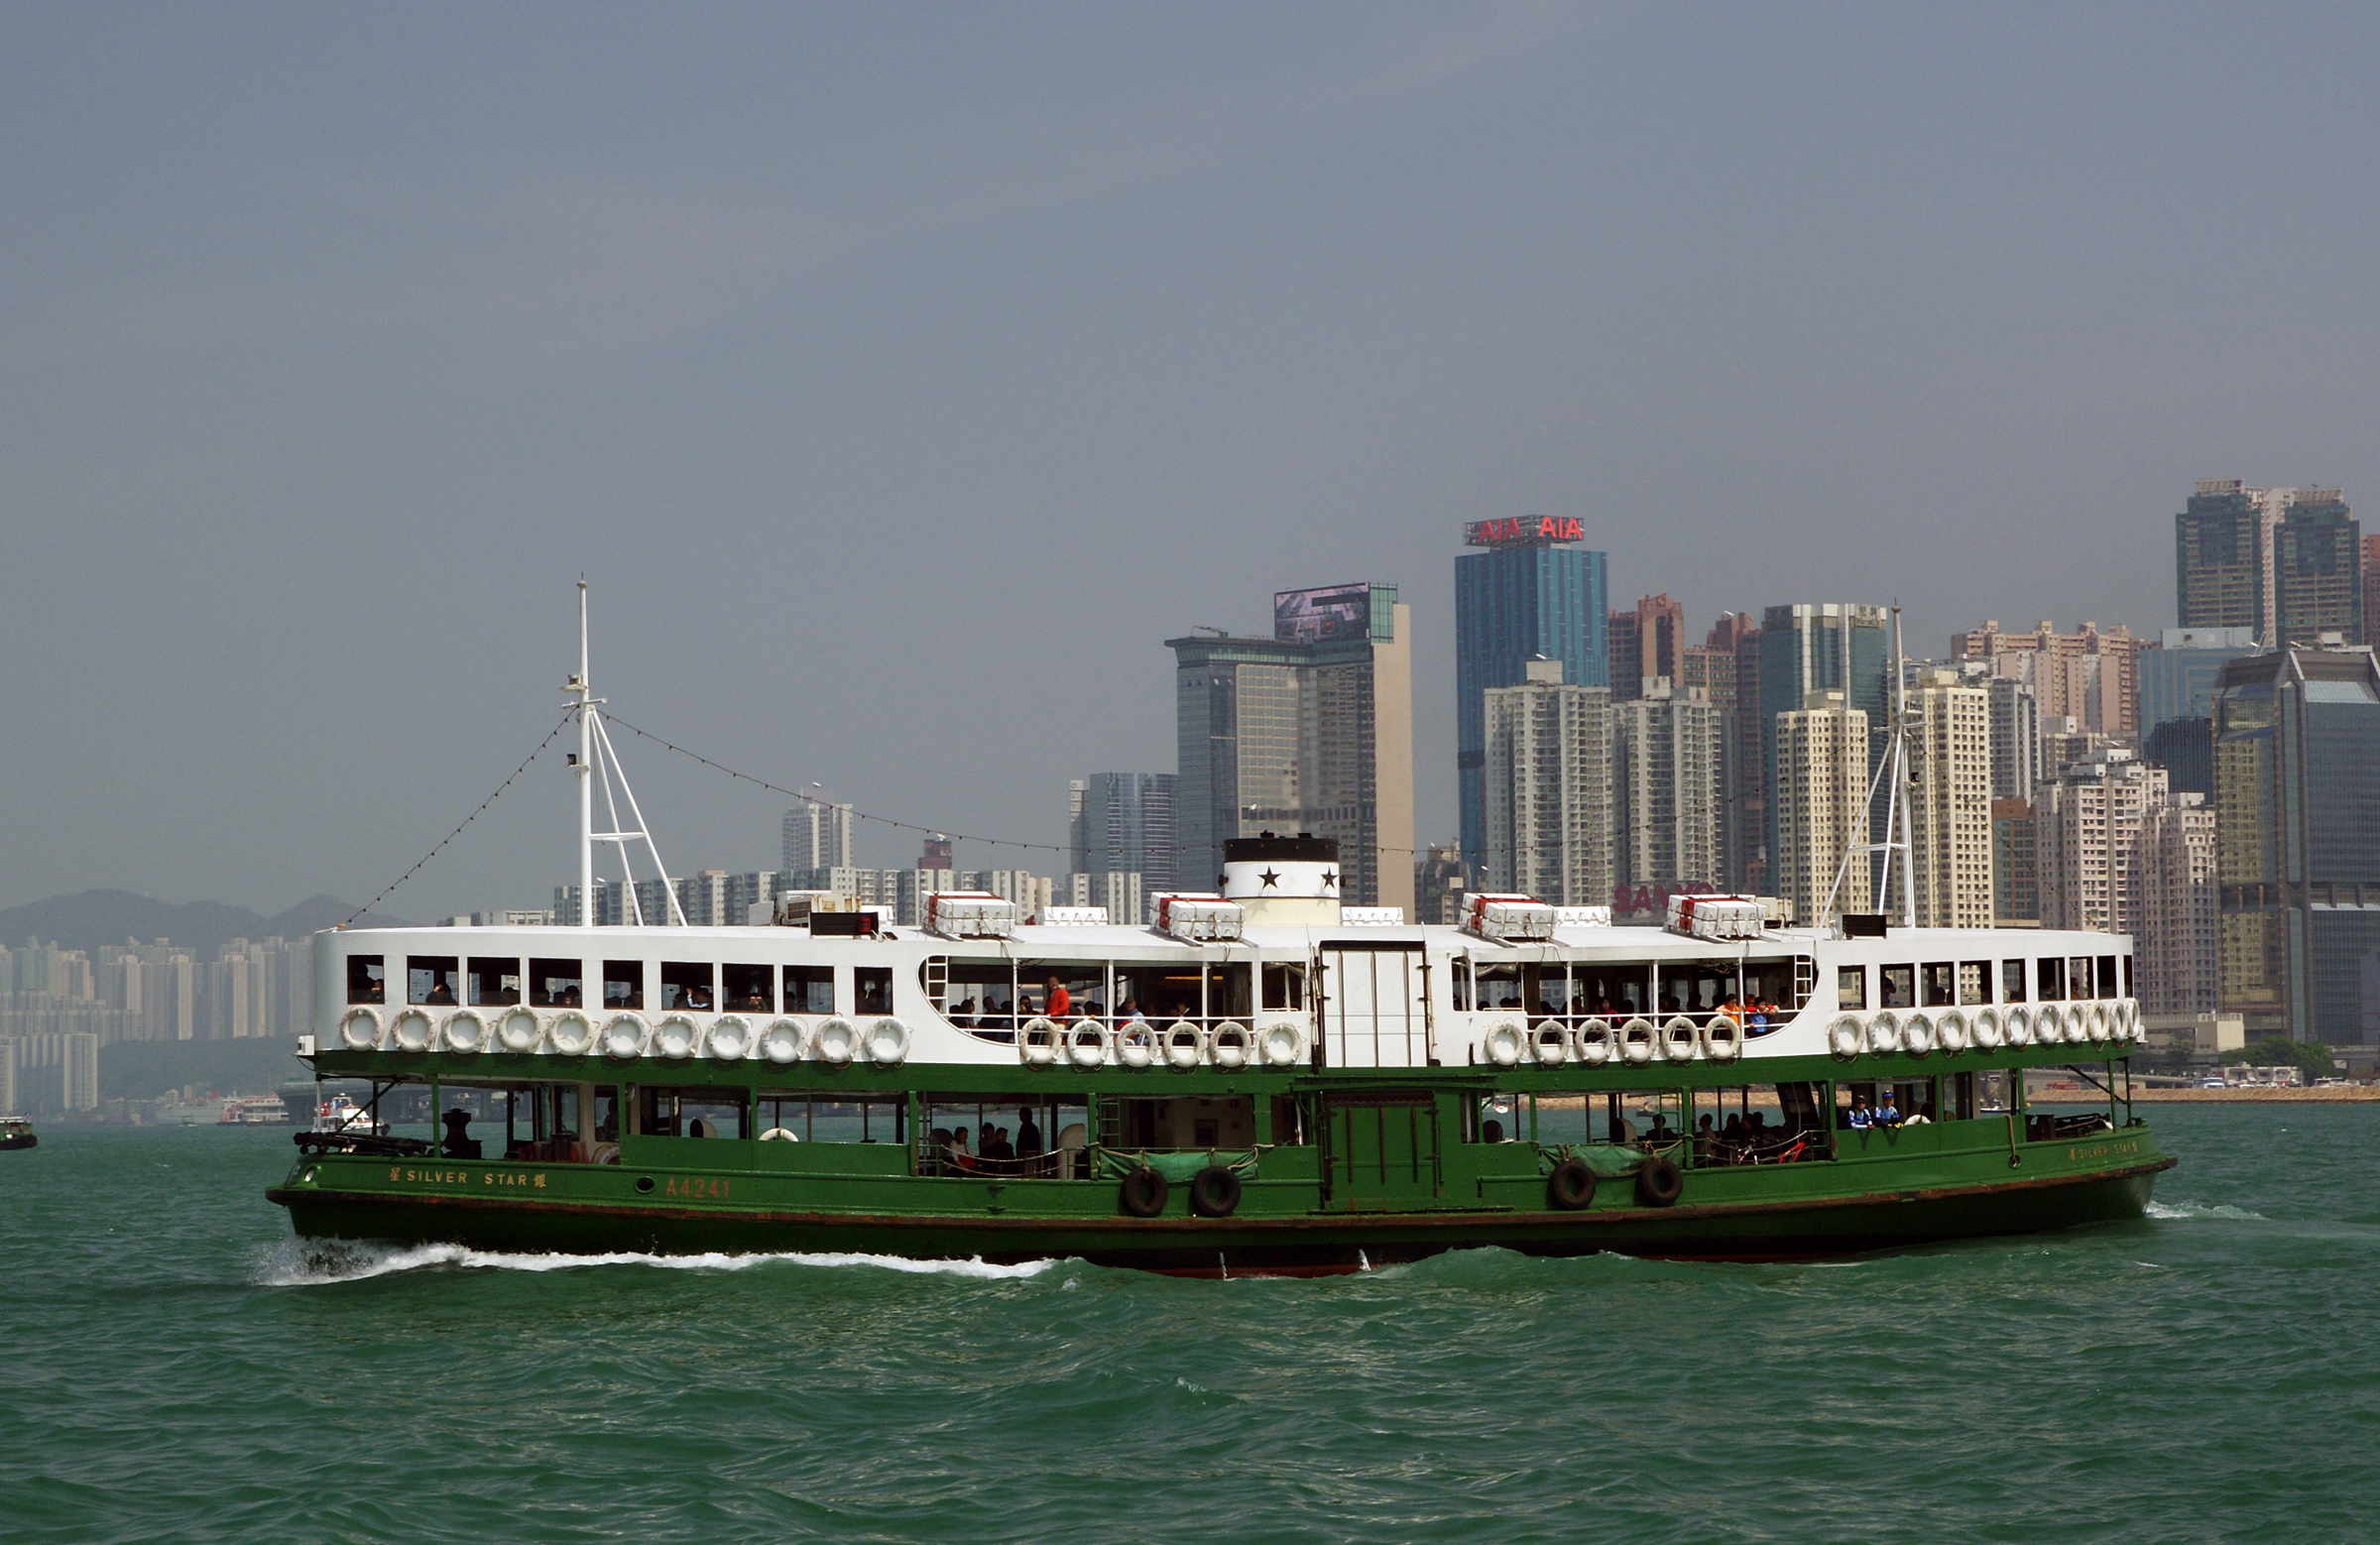
sea, boat, skyline, river, ship, vehicle, harbor, harbour, cargo ship, ferry, boats, channel, hongkong, hongkongsightseeing, watercraft, starferry, steamboat, cruise ship, starferrieshongkong, hongkongharbour, container ship, motor ship, passenger ship, paddle steamer, freight transport, ocean liner